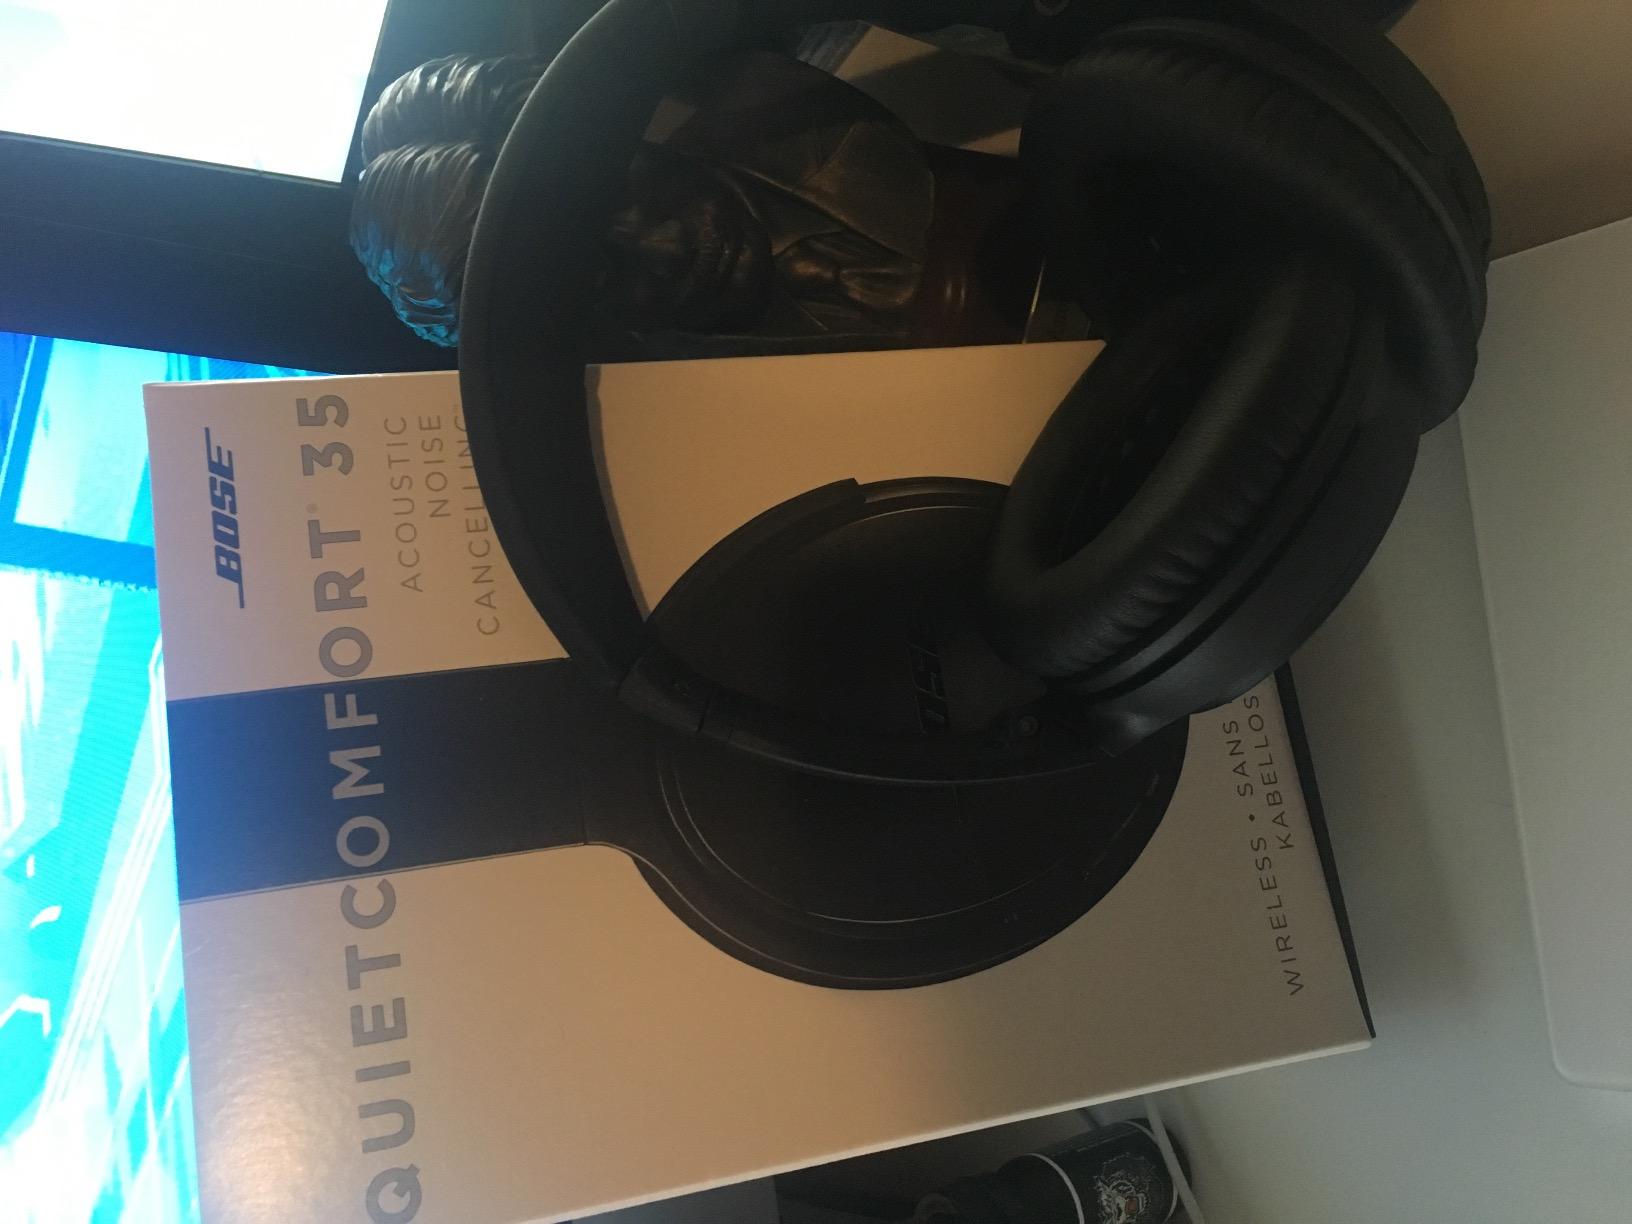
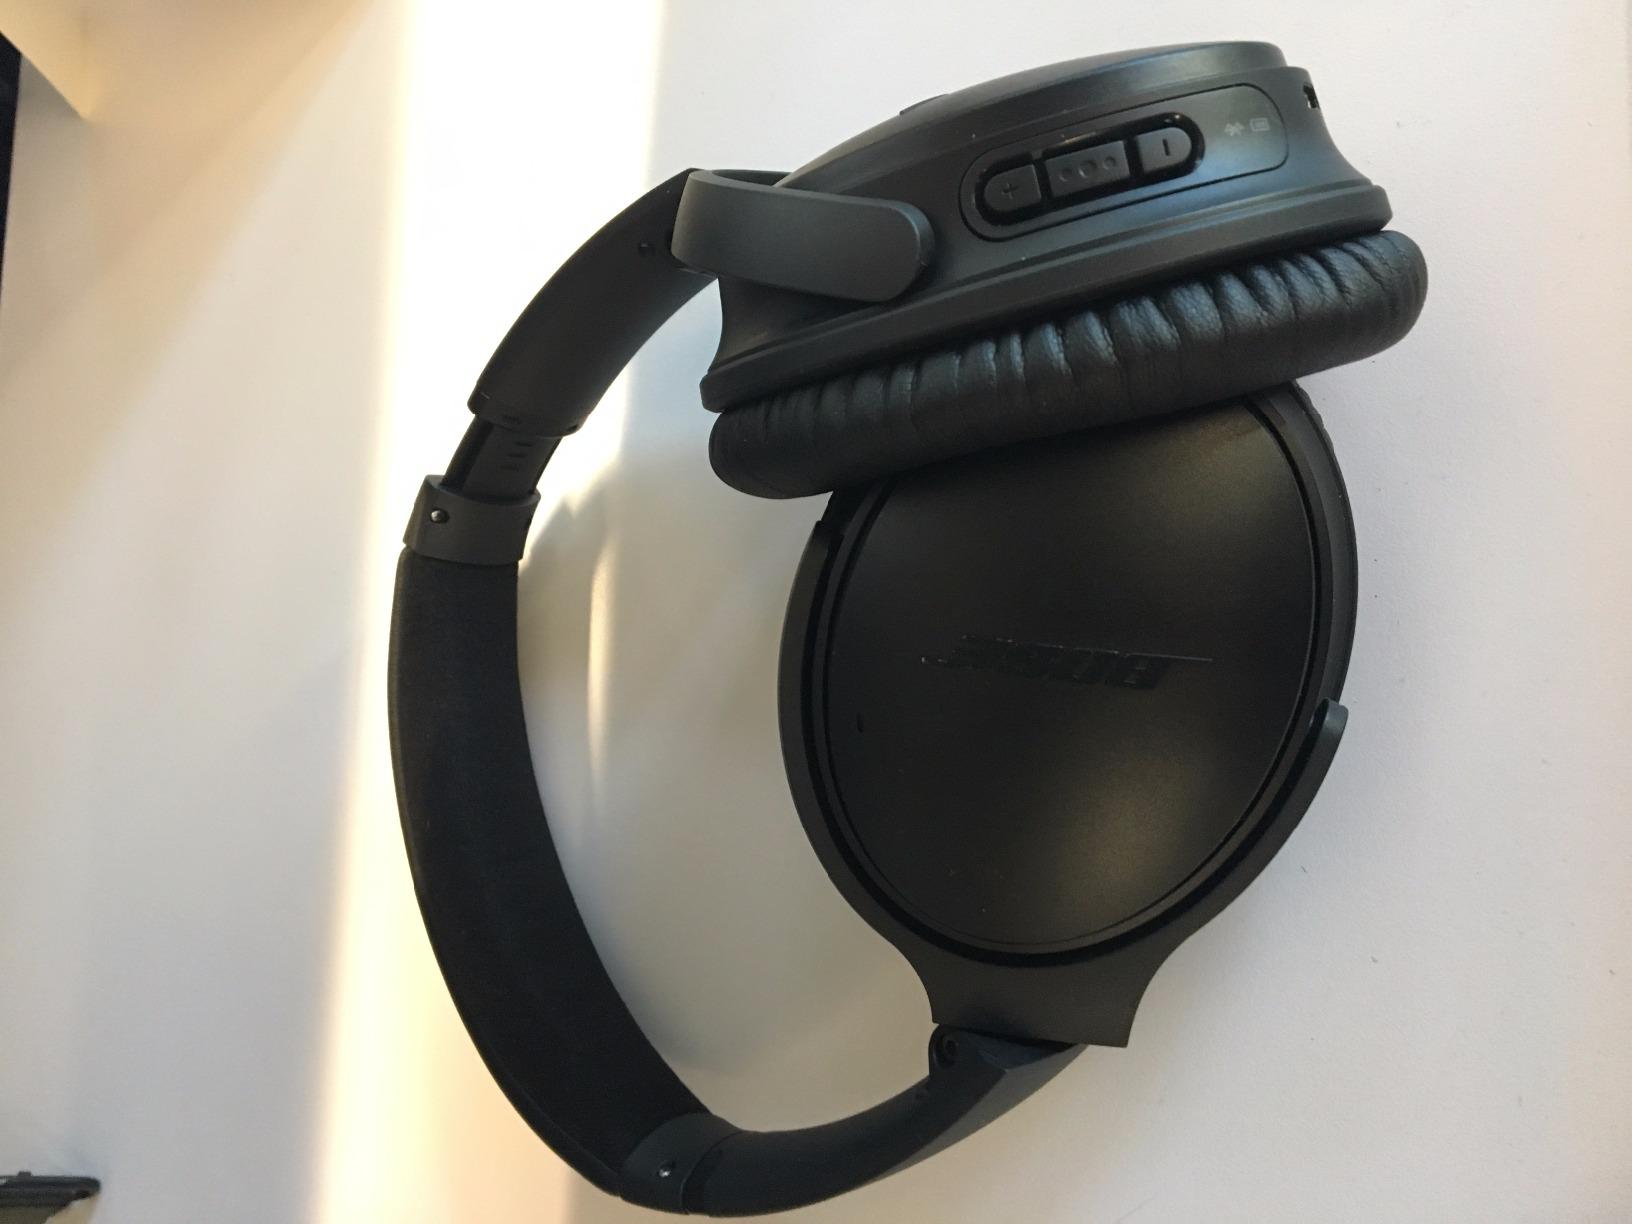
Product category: headphones
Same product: yes